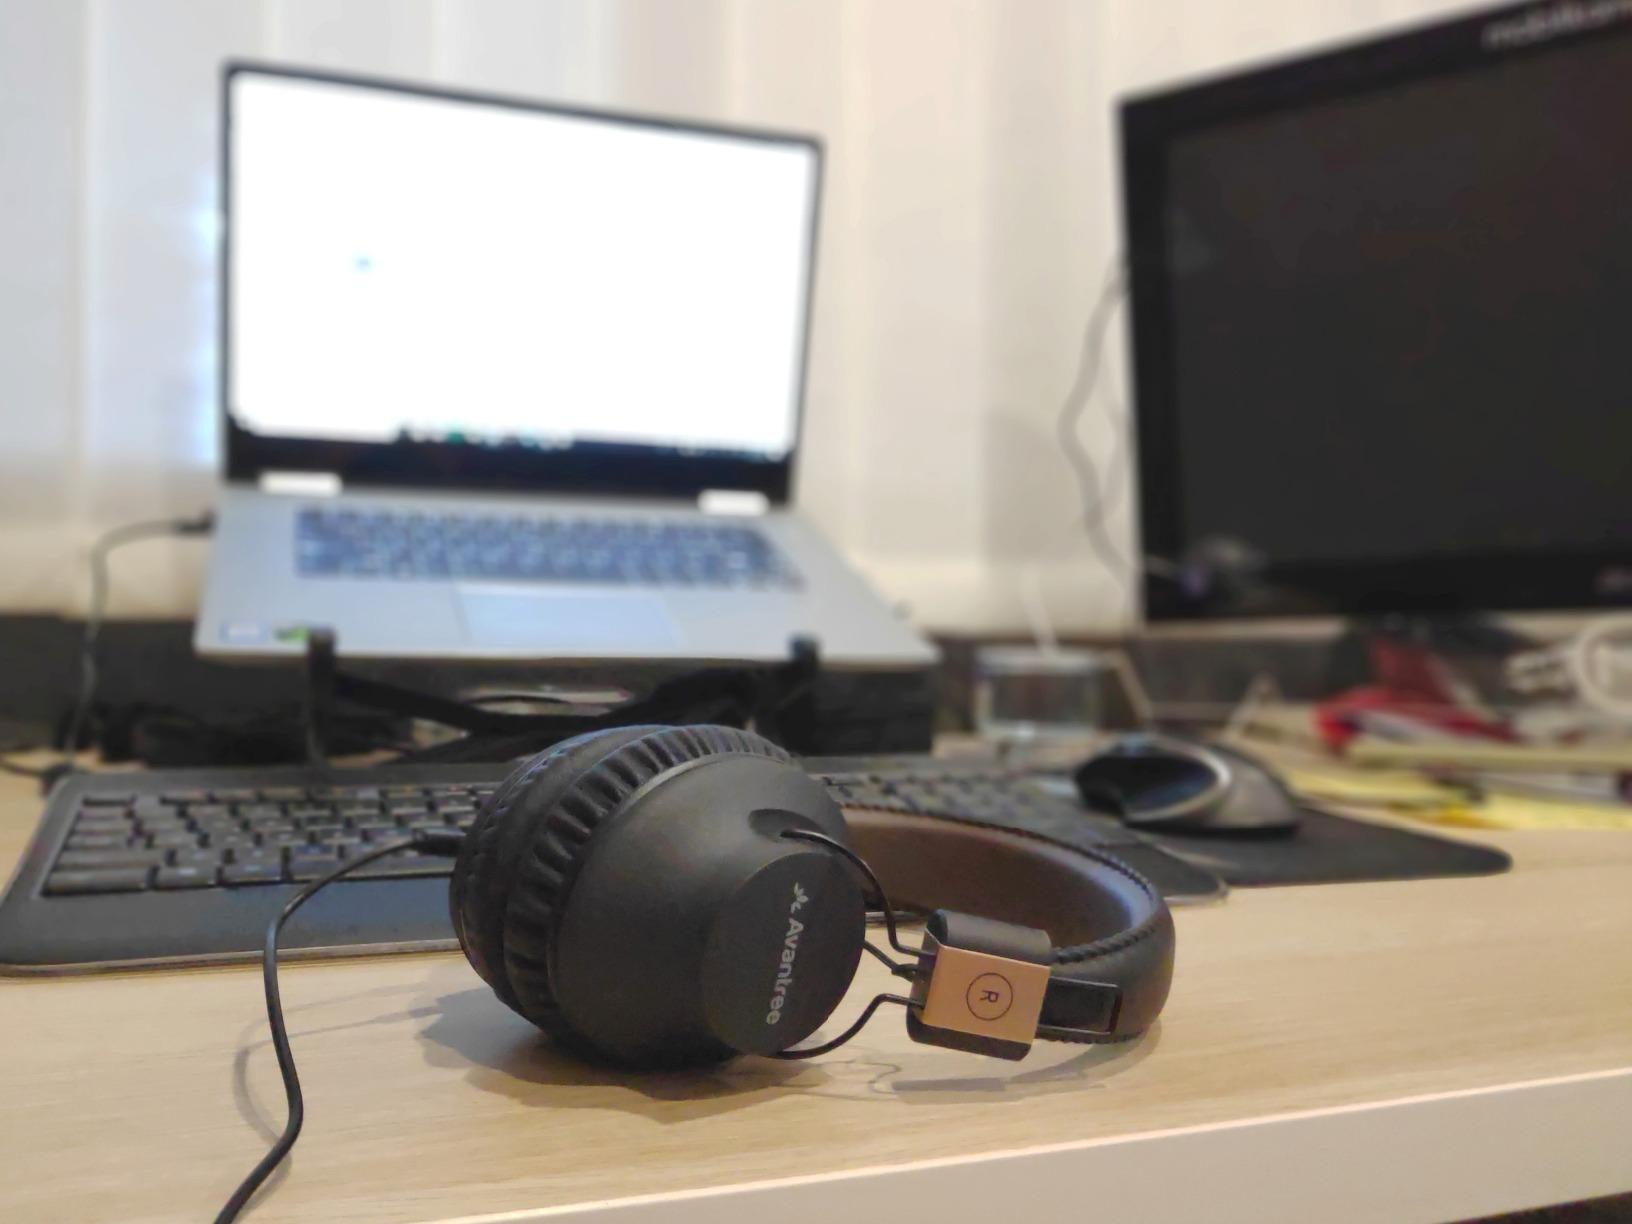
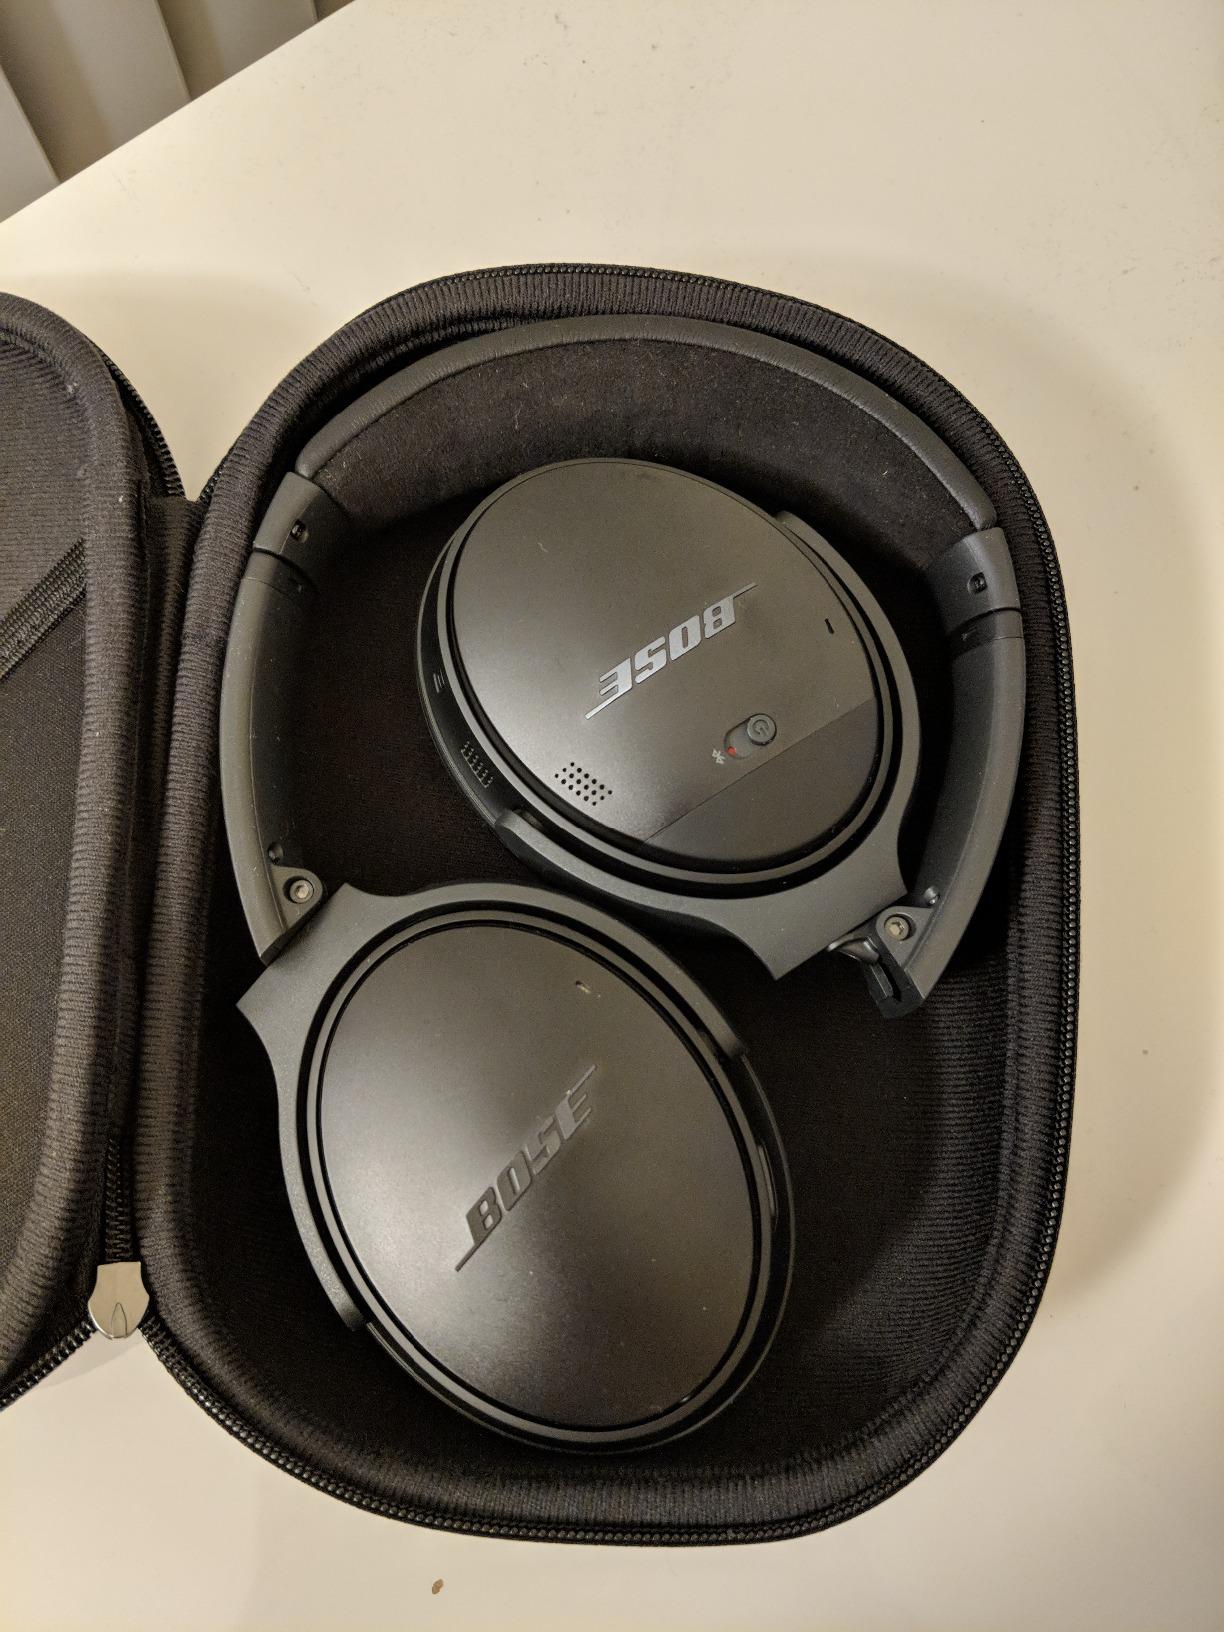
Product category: headphones
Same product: no